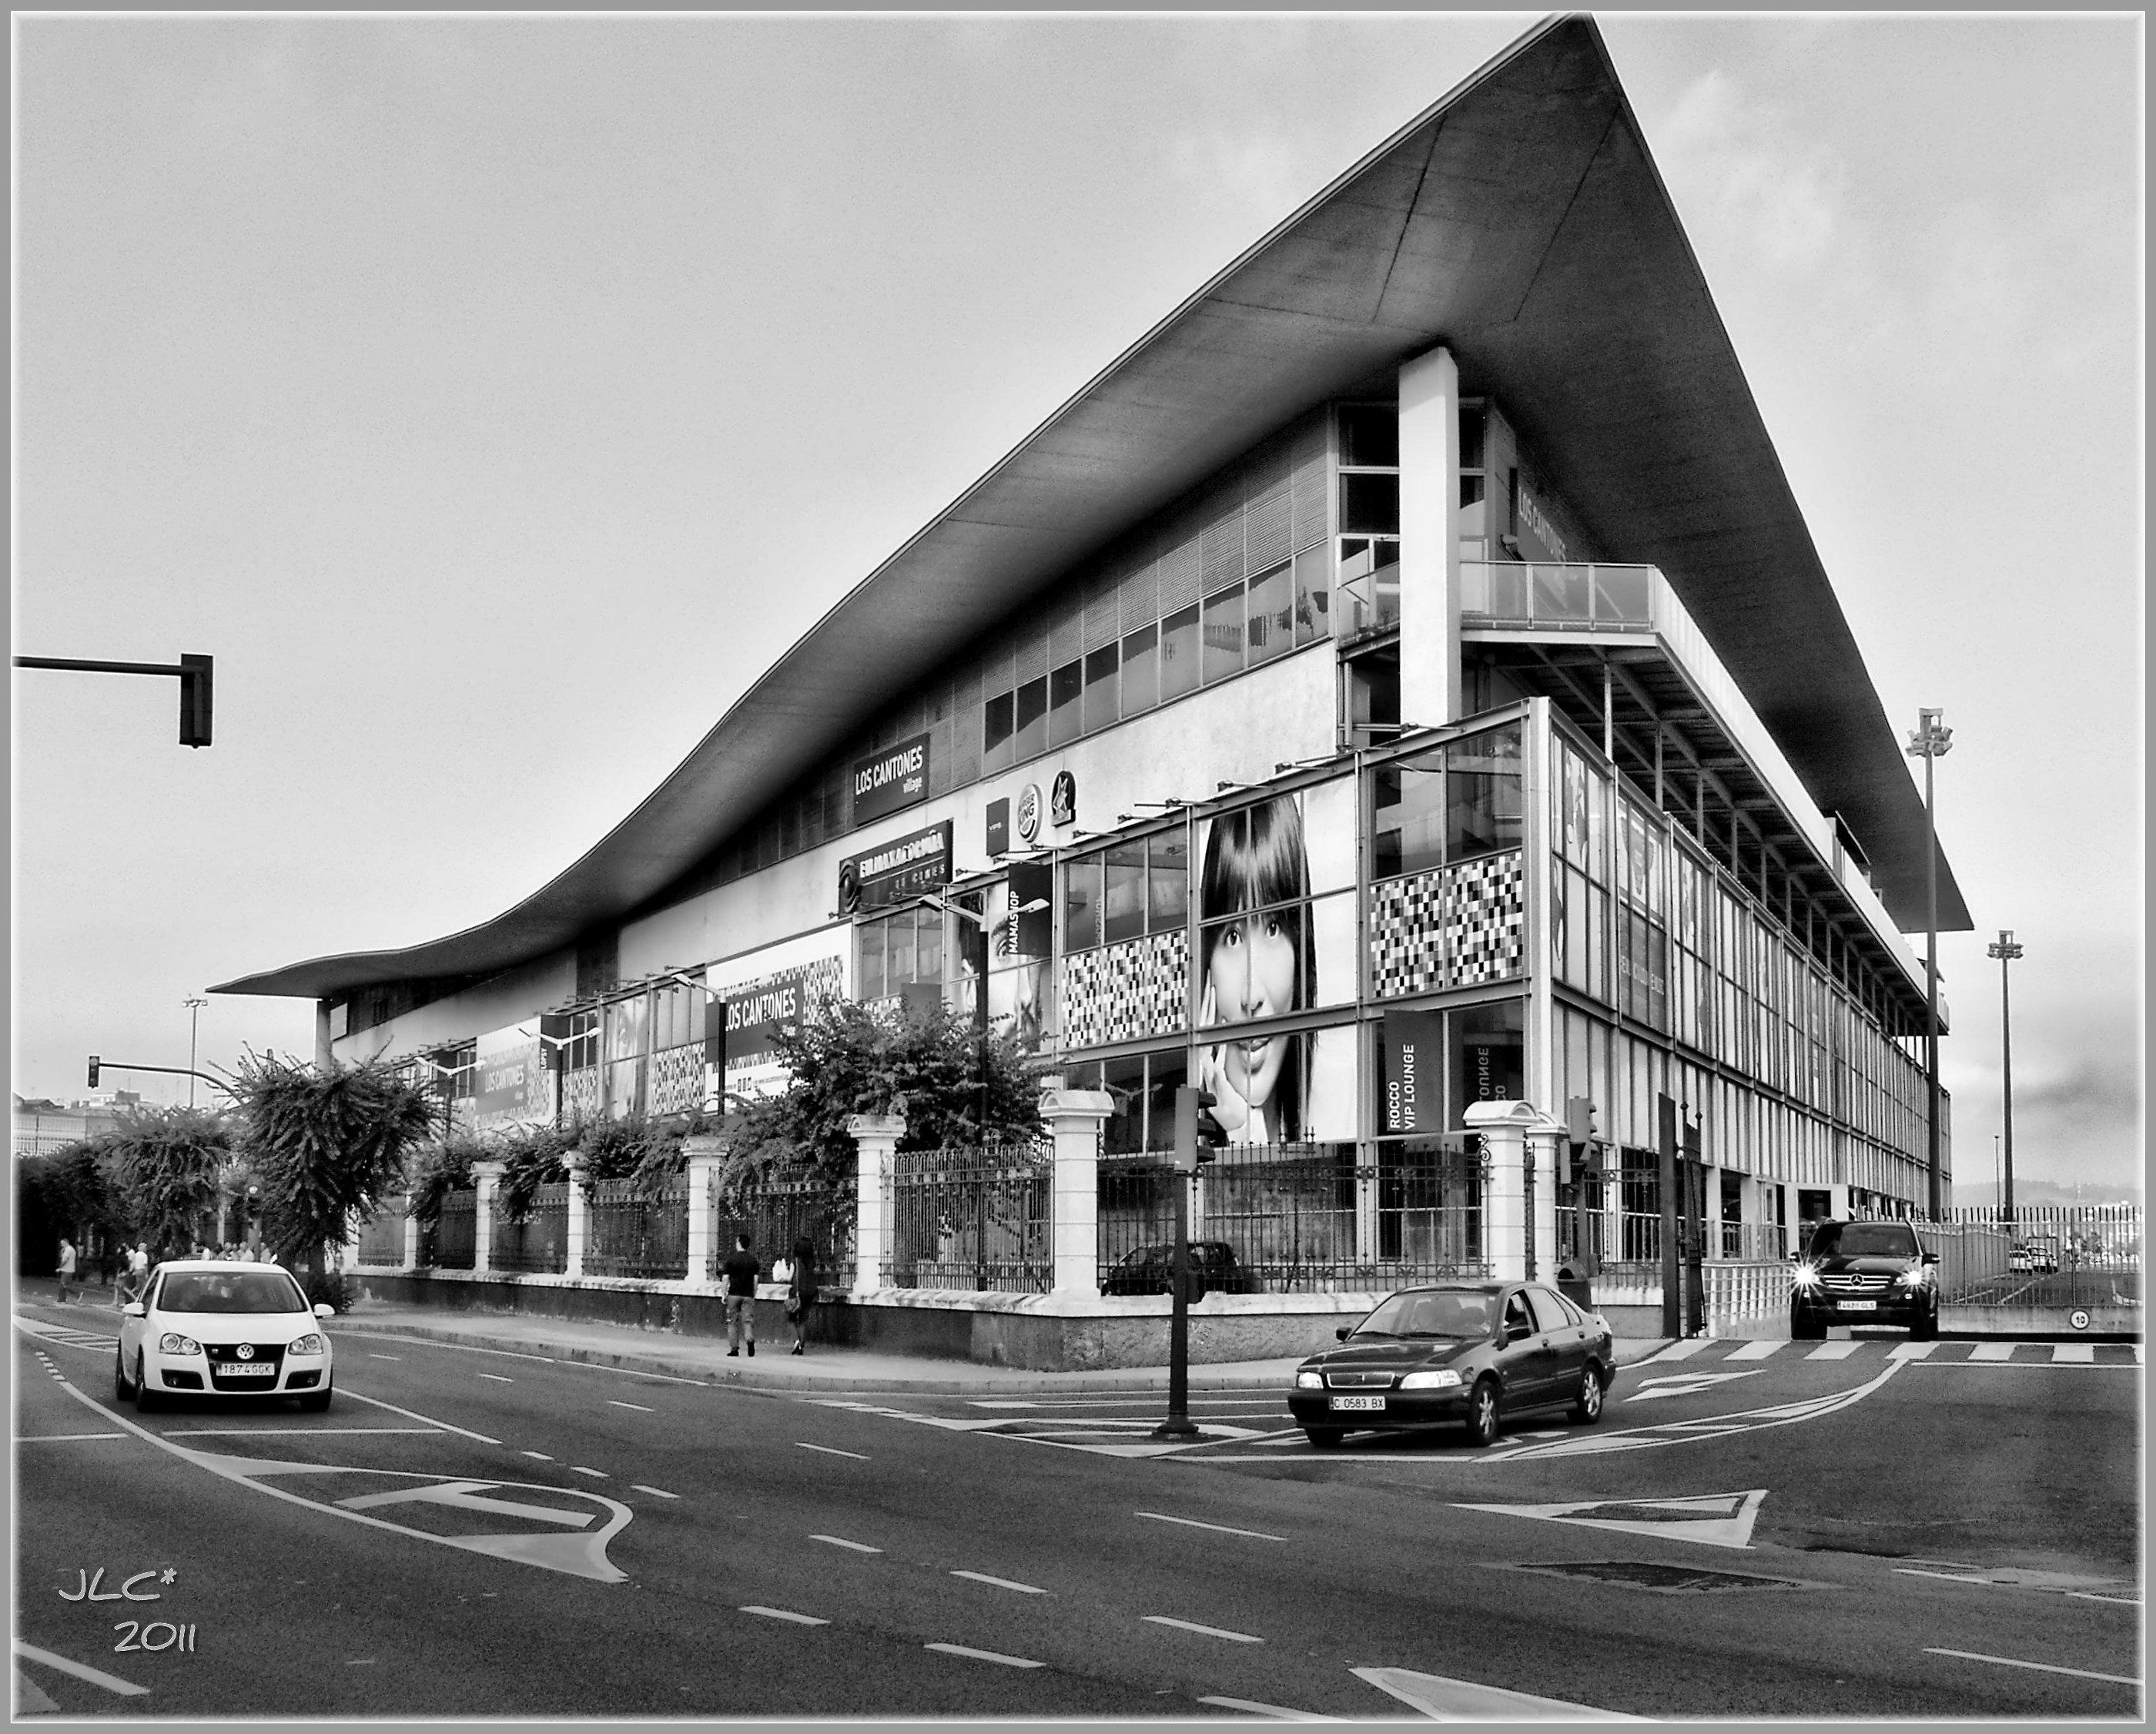
black and white, architecture, street, photography, building, city, urban, cityscape, europe, landmark, facade, monochrome, tower block, bw, spain, arquitectura, europa, galicia, rua, ciudad, edificios, puerto, blancoynegro, mygearandme, acorua, shape, porto, bn, espana, monocromo, urbana, blackwhitephotos, corua, galiza, galice, arquitecture, urbe, paseomaritimo, portodacorua, fachadas, ruas, puertocorua, portocorua, lacoruna, palexco, ciudades, urbanas, monochrome photography, residential area, brutalist architecture